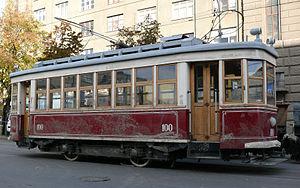
Le tramway de Kharkiv est le réseau de tramways qui dessert la ville de Kharkiv, deuxième plus grande ville d'Ukraine et la capitale administrative de l'oblast de Kharkiv. Il comporte 14 lignes pour 242 kilomètres de voies.